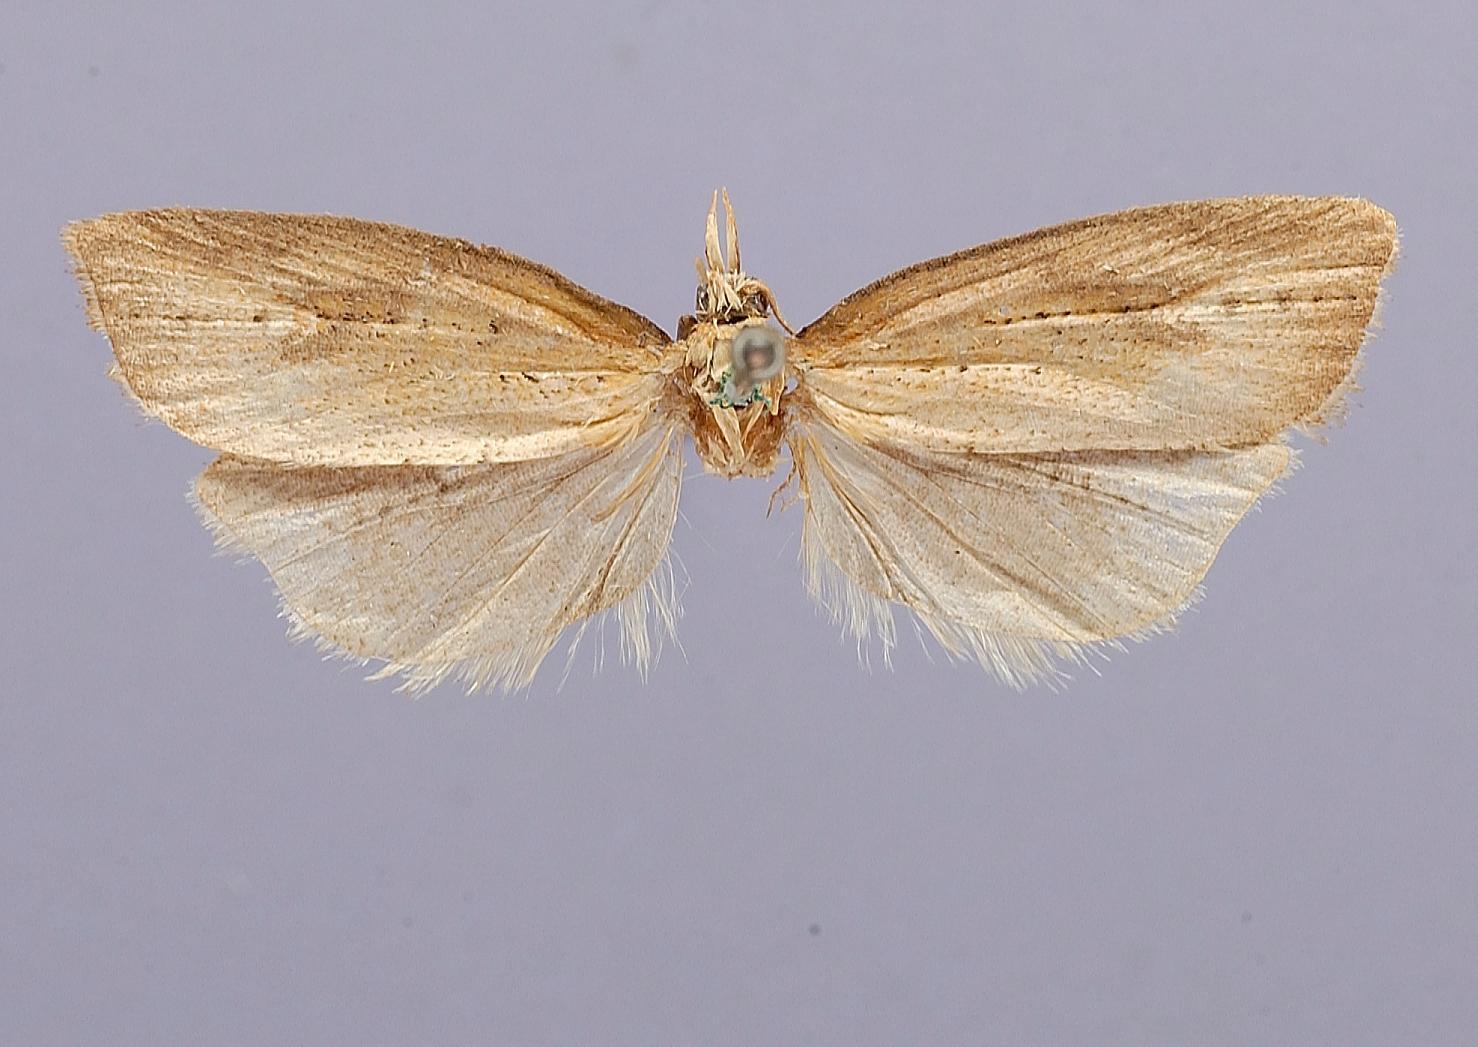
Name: Hynhamia brunana
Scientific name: Hynhamia brunana Brown, 1990
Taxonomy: Animalia, Arthropoda, Insecta, Lepidoptera, Tortricidae
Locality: Angasmarca, Santiago de Chuco, Peru
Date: [Not Stated]